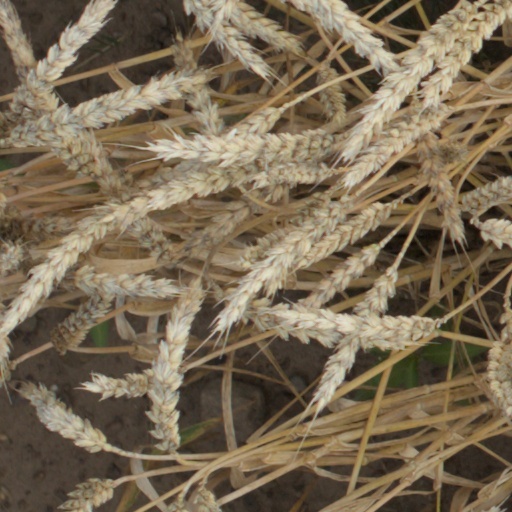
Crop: wheat